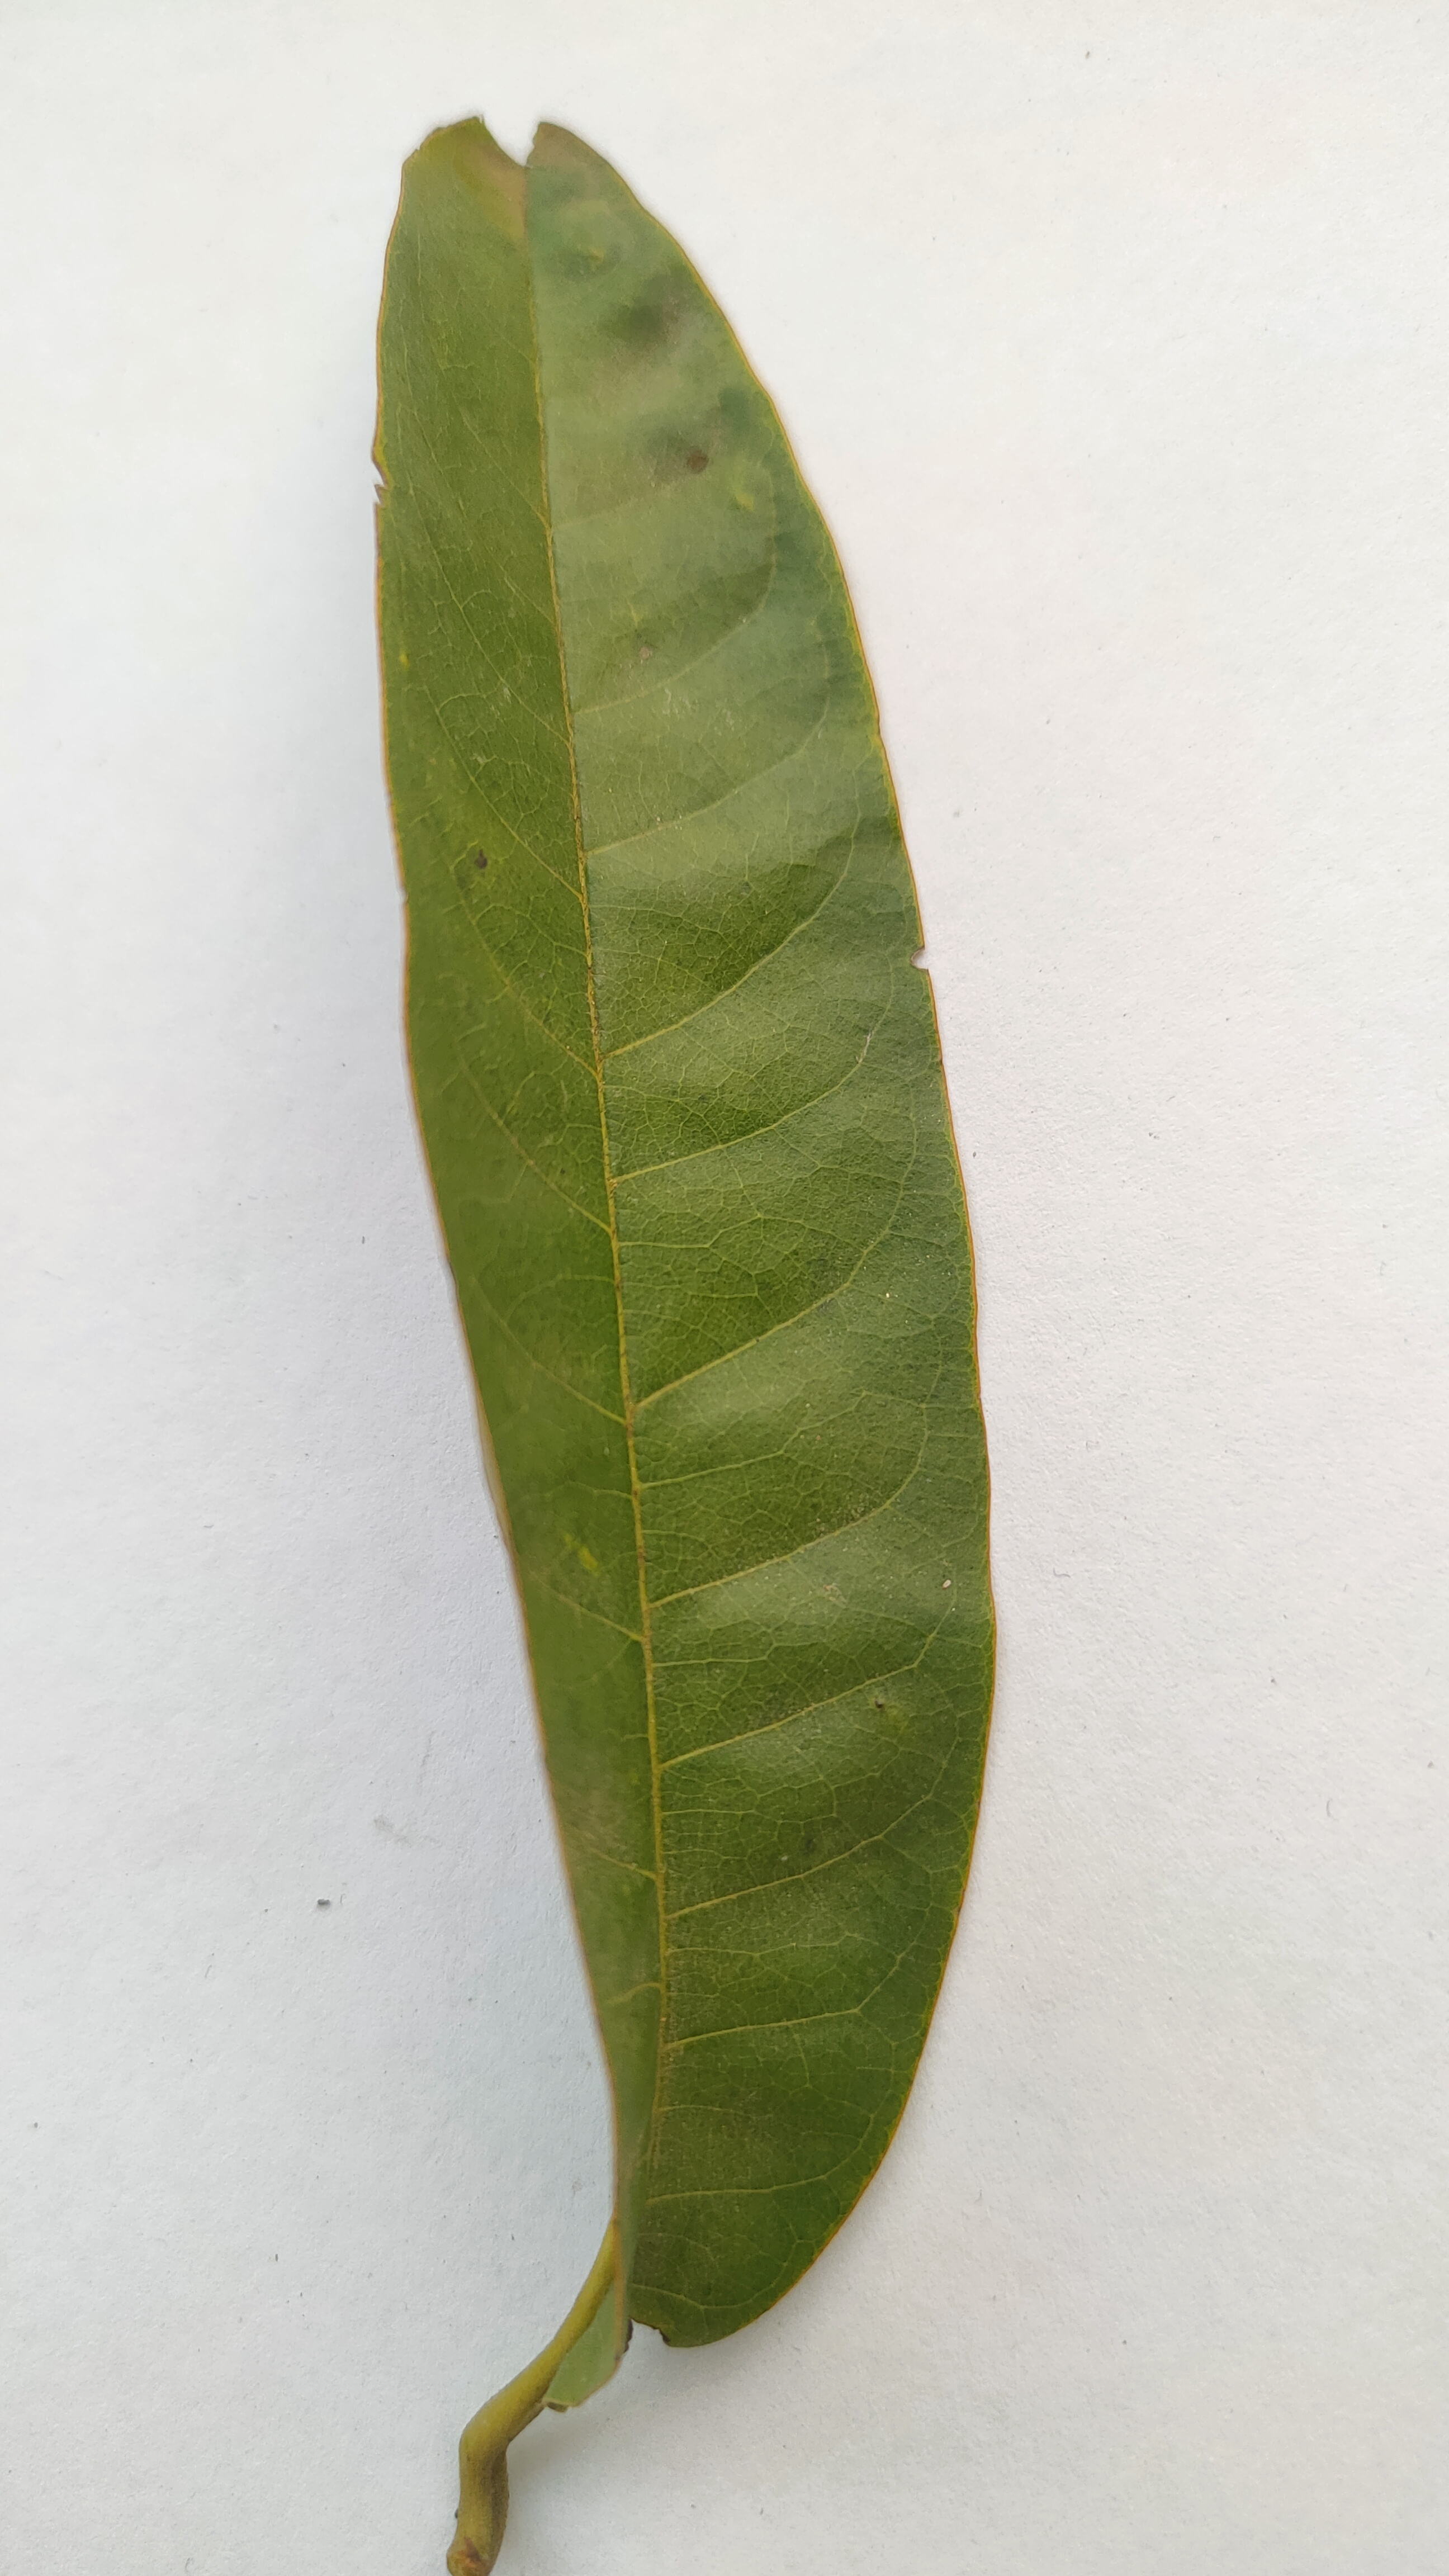
Leaf variety: Custard Apple